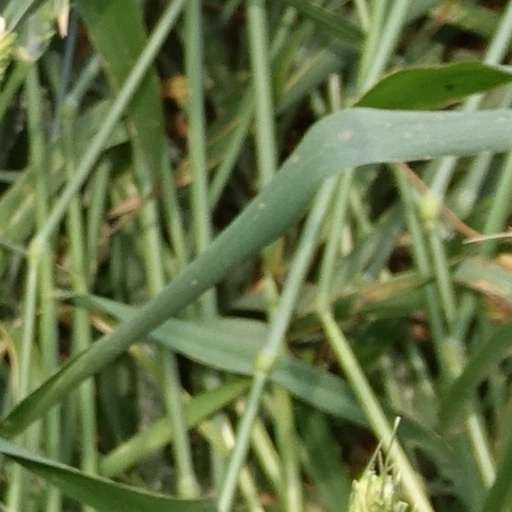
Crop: wheat